Tusayan, Arizona

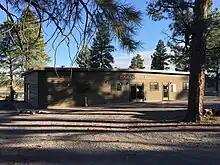
Town Hall

The community first explored incorporation in the early 1990s. Legislation passed to allow it, but was challenged and defeated as unconstitutional because it applied only to Tusayan. In 2003, new legislation was passed allowing any community of 500 or more to incorporate if located in proximity to a national park or monument. The Tusayan-Grand Canyon Chamber of Commerce appointed a task force of who studied the issue for four years. In June 2007, they made a neutral presentation to the community, offering revenue projections and an overview of pros and cons. In April 2008, about 30 voters signed a petition to put the question of incorporation on the September 2, 2008, ballot. The measure was defeated by a vote of 78 to 62.